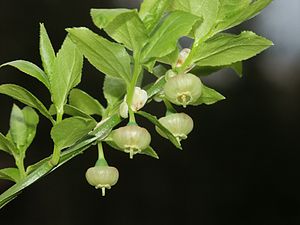
Blåbær (plante)
Blåbær er en 15-45 cm høj dværgbusk, der i Danmark vokser i nåleskove og på heder. Blåbær kan kendes på sine lysegrønne og kantede grene. De sorte bær er syrligt-søde og velsmagende.